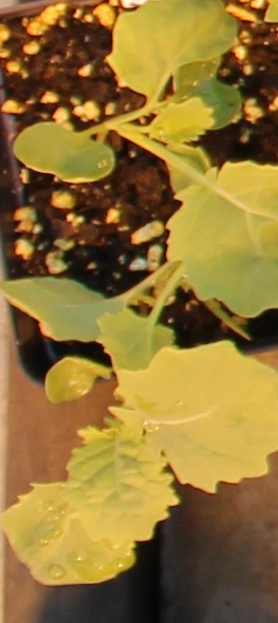
Label: Canola